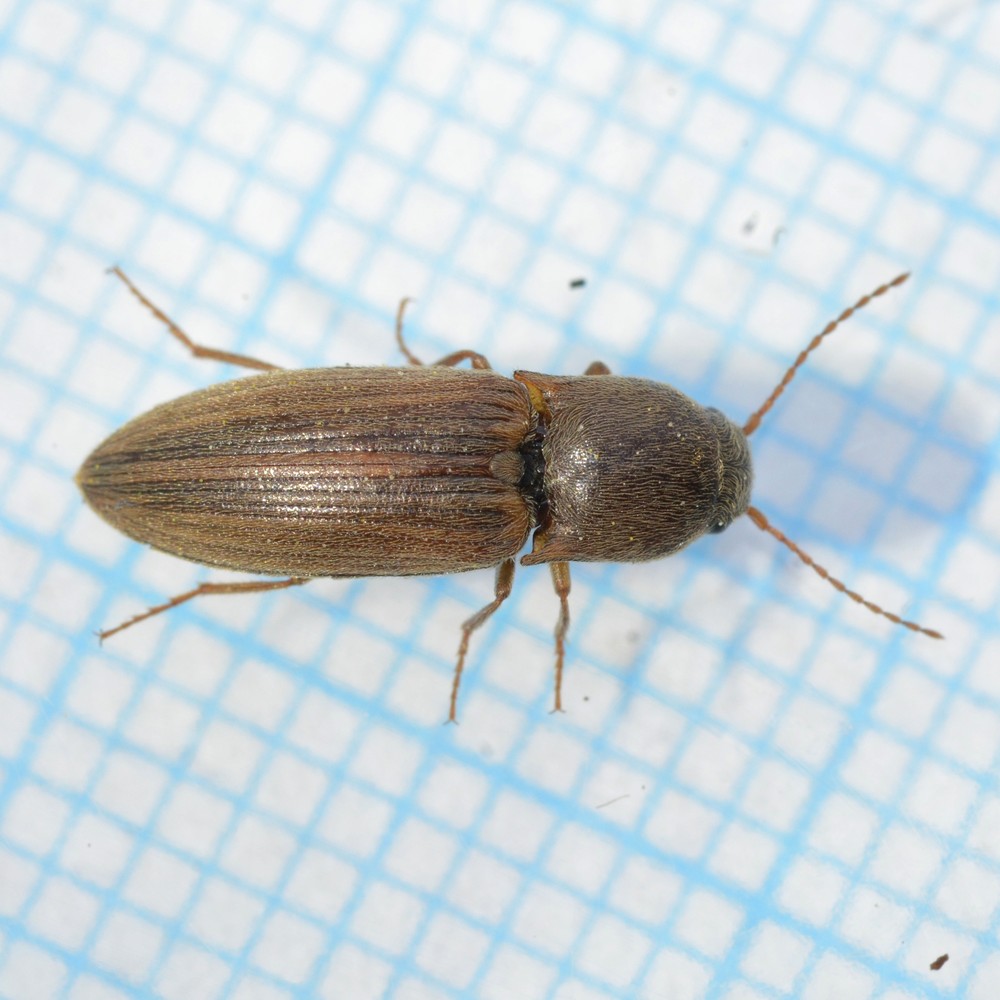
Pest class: clickbeetles_wireworms